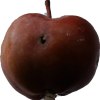
Label: Apple 18